Judge Henry Shippen House

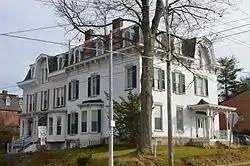
View from the southwest

Judge Henry Shippen House, also known as the Red Cross Building, is a historic home located at Meadville, Crawford County, Pennsylvania. It was built in 1838 and remodeled and expanded in 1875. It is a -story, brick dwelling with a mansard roof in the Second Empire style. It is three bays by six bays, and was originally in the Federal style.